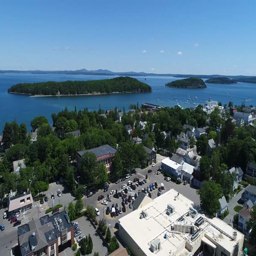
a moving aerial view with the islands and cruise ships in view